Theodosius II

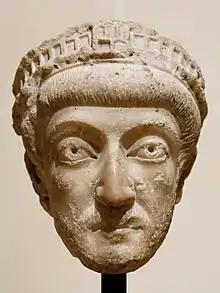
Bust of Theodosius II in the Louvre

Theodosius II (10 April 401 – 28 July 450), called "the Calligrapher", was Roman emperor from 402 to 450. He was proclaimed "Augustus" as an infant and ruled as the Eastern Empire's sole emperor after the death of his father Arcadius in 408. His reign was marked by the promulgation of the Theodosian law code and the construction of the Theodosian walls of Constantinople. He also presided over the outbreak of two great Christological controversies, Nestorianism and Eutychianism.